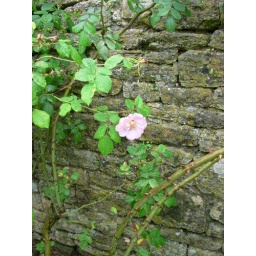
Farleigh Hungerford rose against an old stone wall